Battle of Heligoland Bight (1914)

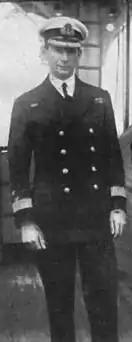

At Harwich, Commodore Roger Keyes commanded a squadron of long-range submarines that regularly patrolled the Heligoland Bight and Commodore Reginald Tyrwhitt commanded a destroyer patrol. They observed that German destroyers had adopted a regular pattern of patrols where each evening cruisers would escort destroyers out of harbour, to patrol for British ships during the night before being met and escorted home each morning. Keyes and Tyrwhitt proposed to send a superior force during darkness to ambush the German destroyers as they returned. Three British submarines would surface in a position to draw the destroyers back out to sea while a larger British force of 31 destroyers accompanied by nine submarines would cut them off from Germany. Other submarines would wait for any larger German ships leaving the Jade estuary to help.